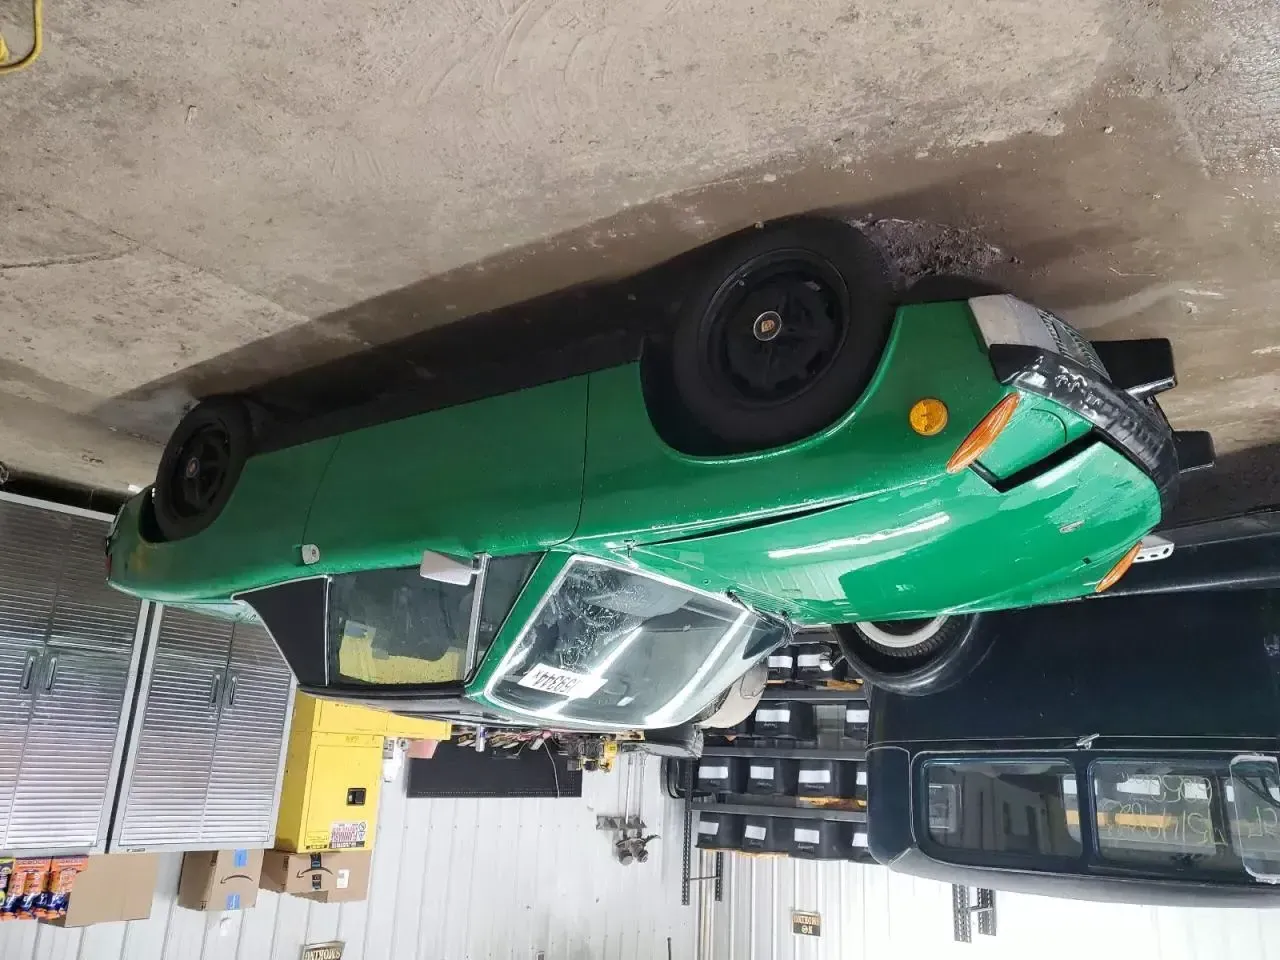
Aucun dommage détecté.
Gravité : aucun